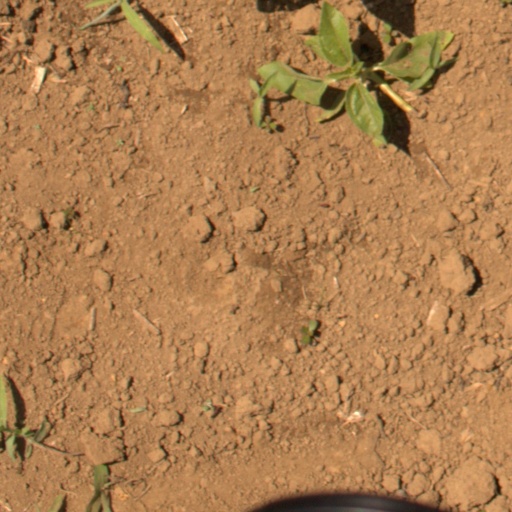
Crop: Jerusalem artichoke